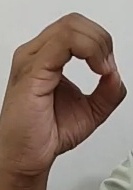
ASL sign: O